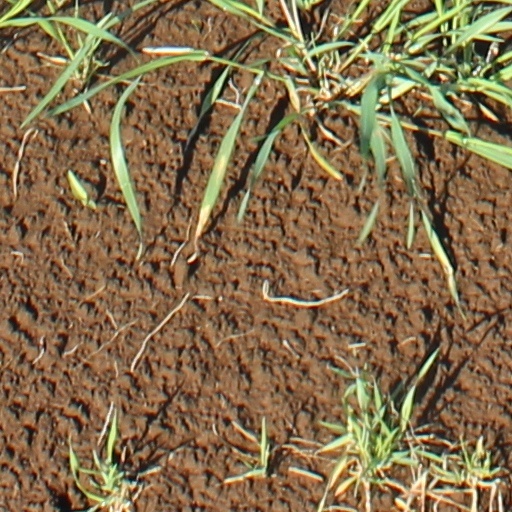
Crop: wheat